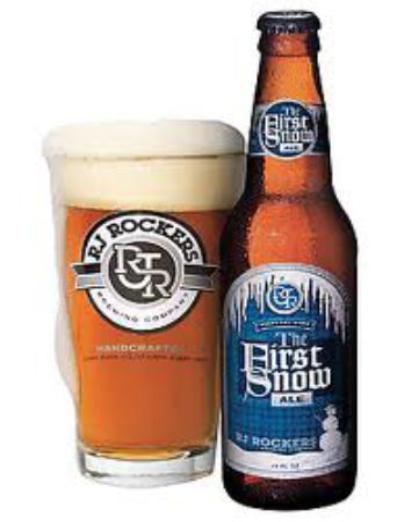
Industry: Food